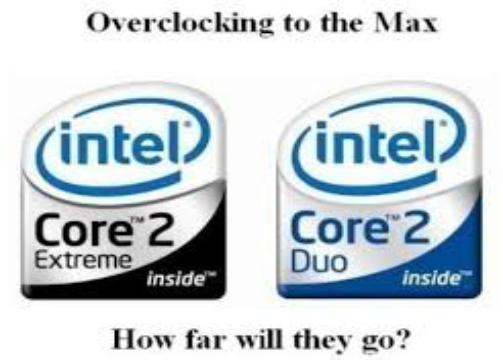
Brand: core 2 duo
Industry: Electronic